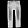
Label: Trouser